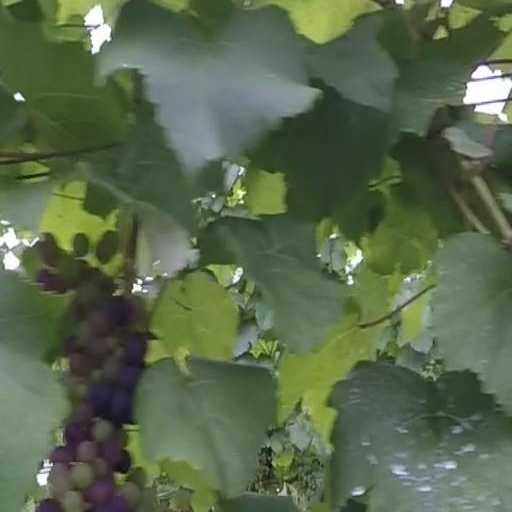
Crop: grape